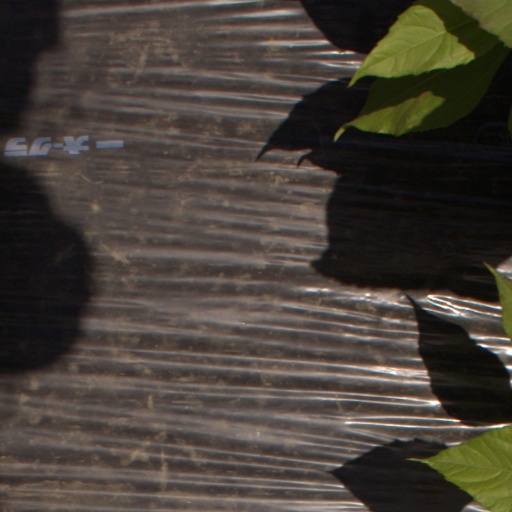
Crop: Jerusalem artichoke